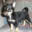
Label: dog